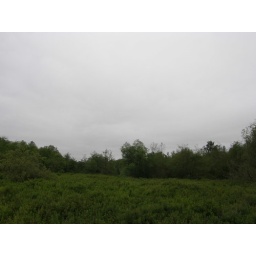
Clouds above Soos Creek trail at bridge at 208th street pond.